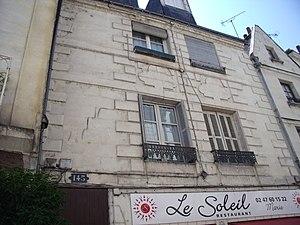
vieux tours, Rue Colbert n° 145, maison en pierre début XVIIe siècle
Le Vieux-Tours est un terme générique pour définir un ensemble de quartiers ou bourgs qui se sont réunis au cours du temps pour former le centre historique de la ville de Tours. Les quartiers du Vieux-Tours sont, d'ouest en est, Notre-Dame-la-Riche, Saint-Martin, Saint-Julien, Saint-Gatien, Saint-Pierre-des-Corps.